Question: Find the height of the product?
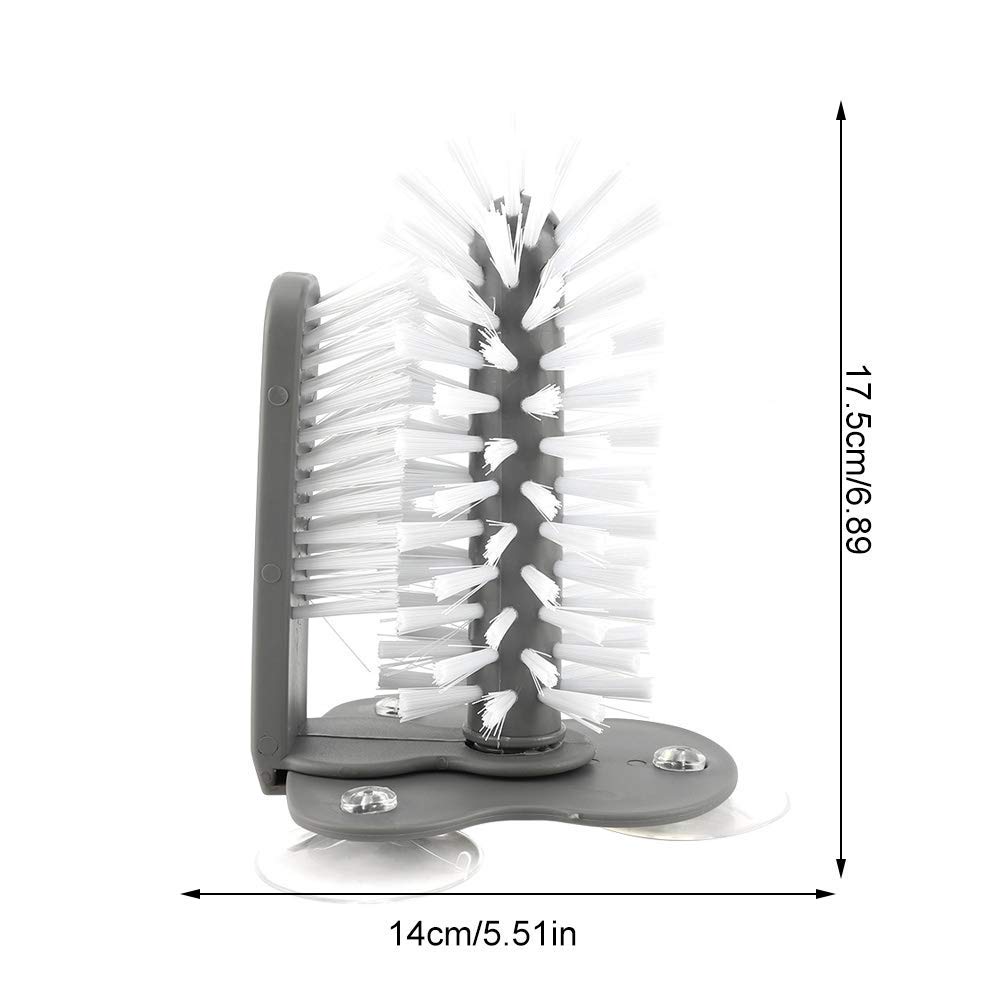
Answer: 17.5 centimetre